Presidency of Richard Nixon

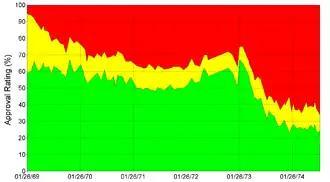
Graph of Nixon's approval ratings in Gallup polls

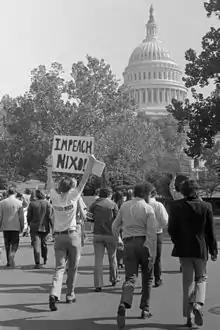
A demonstrator on Capitol Hill demands Nixon's impeachment in October 1973 as the Watergate scandal escalated

Nixon explored the possibility of establishing a new center-right party and running on a ticket with John Connally, but he ultimately chose to seek re-election as a Republican. His success with the People's Republic of China and the Soviet Union bolstered his approval ratings in the lead-up to the 1972 presidential election, and he was the overwhelming favorite to be re-nominated at the start of the 1972 Republican primaries. He was challenged in the primaries by two congressmen: anti-war candidate Pete McCloskey and détente opponent John Ashbrook. Nixon virtually assured his nomination by winning the New Hampshire primary with a comfortable 67.8 percent of the vote. He was re-nominated at the August 1972 Republican National Convention, receiving 1,347 of the 1,348 votes. Delegates also re-nominated Spiro Agnew by acclamation.